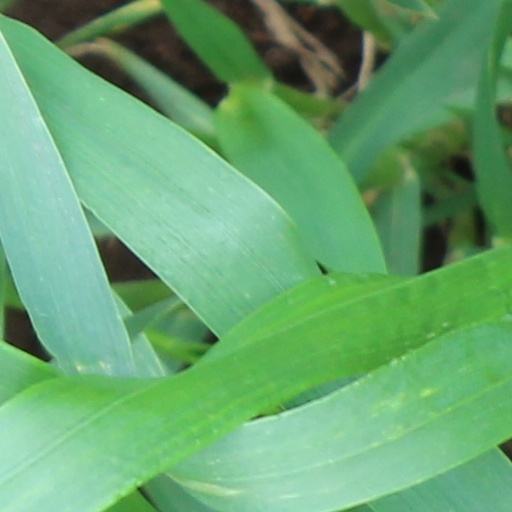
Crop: wheat